Hongik University

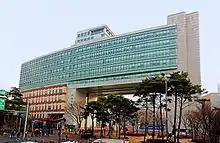
Hongik University gate

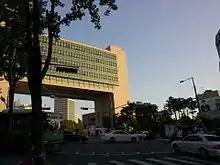
Gate from Hongdae Boulevard

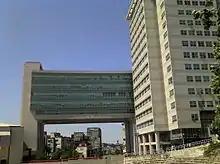
Gate from inside the campus

Hongik University (colloquially as Hongdae) is a private university in Mapo, Seoul, South Korea. It was founded in 1946. The university also maintains a branch campus in Sejong City. The university's colloquial name, "Hongdae," is a metonymy for the neighborhood, Hongdae area.